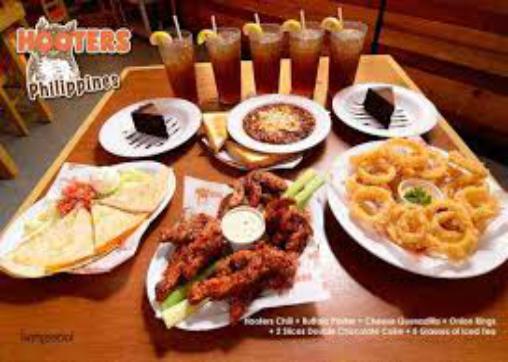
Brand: Hooters
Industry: Leisure